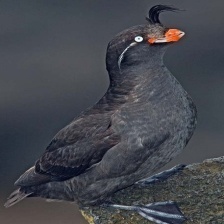
Species: CRESTED AUKLET
Scientific name: AETHIA CRISTATELLA